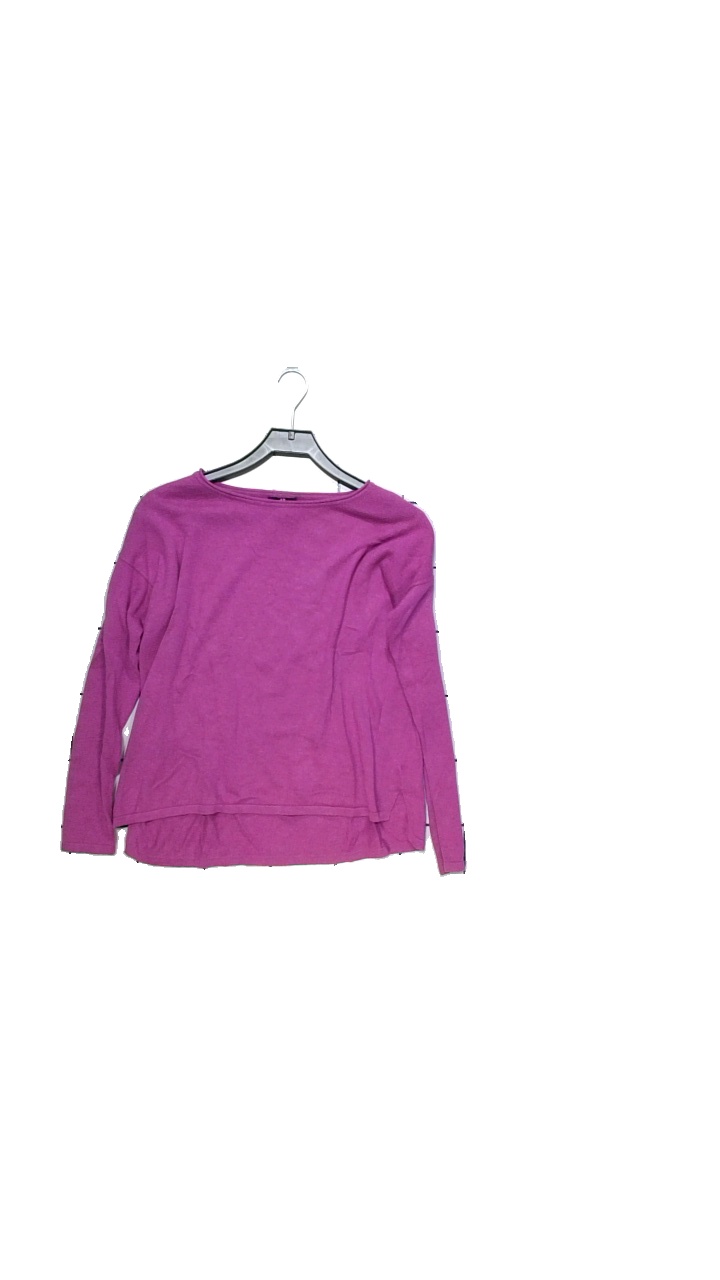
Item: Top (Ladies)
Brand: H&m
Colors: Purple
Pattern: Other
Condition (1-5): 4
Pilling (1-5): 3
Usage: Reuse
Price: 50-100